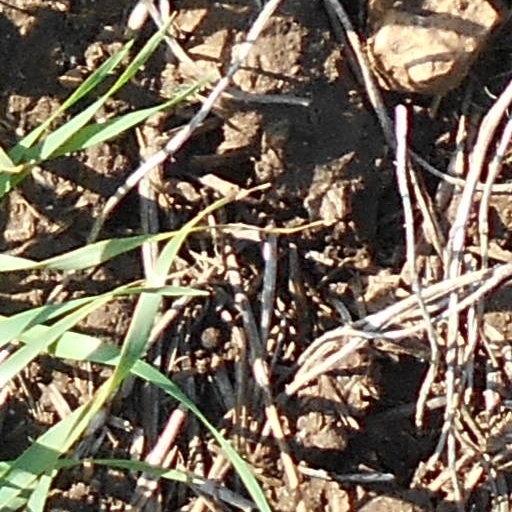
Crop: wheat